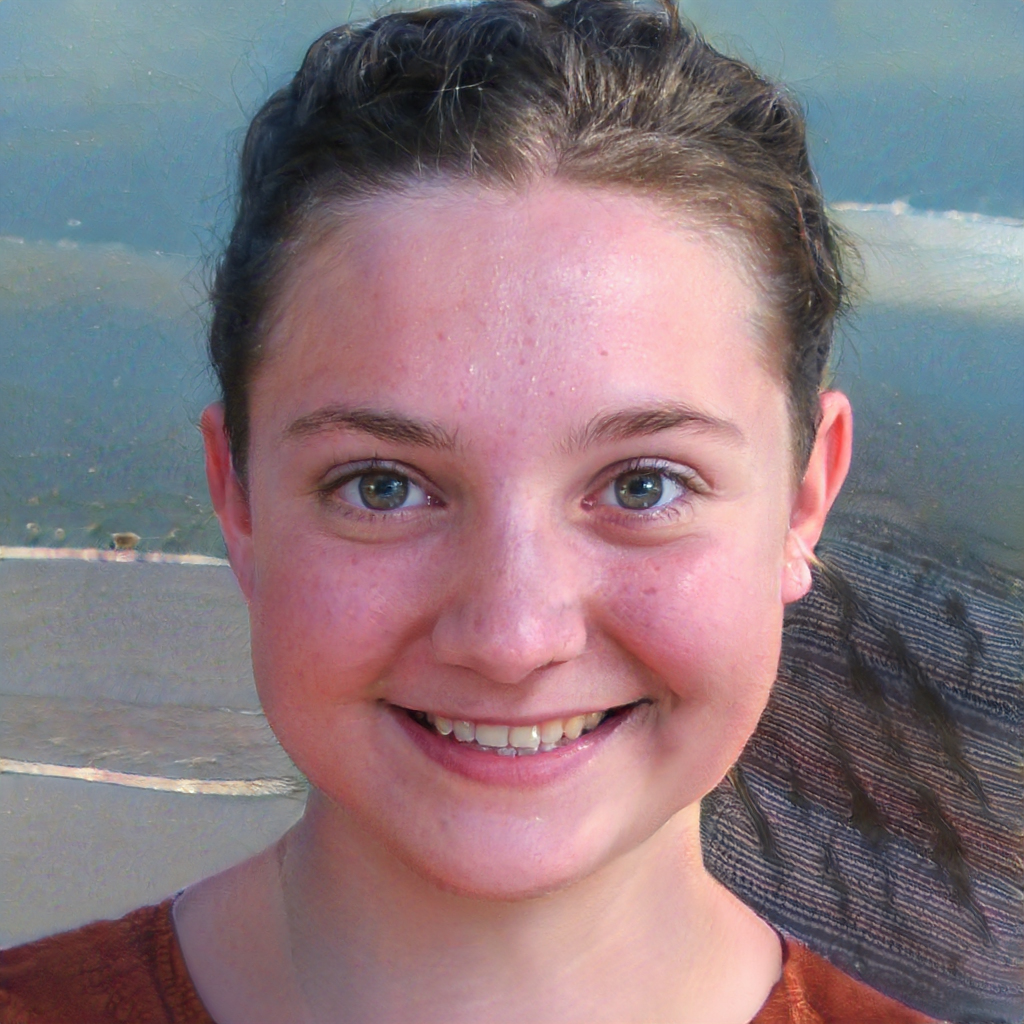
Label: Colored